Austroasiatic languages

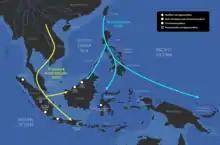
The Austroasiatic migration route began earlier than the Austronesian expansion, but later migrations of Austronesians resulted in the assimilation of the pre-Austronesian Austroasiatic populations.

A full genomic study by Lipson et al. (2018) identified a characteristic lineage that can be associated with the spread of Austroasiatic languages in Southeast Asia and which can be traced back to remains of Neolithic farmers from Mán Bạc in the Red River Delta in northern Vietnam, and to closely related Ban Chiang and Vat Komnou remains in Thailand and Cambodia respectively. This Austroasiatic lineage can be modeled as a sister group of the Austronesian peoples with significant admixture (ca. 30%) from a deeply diverging eastern Eurasian source (modeled by the authors as sharing some genetic drift with the Onge, a modern Andamanese hunter-gatherer group) and which is ancestral to modern Austroasiatic-speaking groups of Southeast Asia such as the Mlabri and the Nicobarese, and partially to the Austroasiatic Munda-speaking groups of South Asia ("e.g." the Juang). Significant levels of Austroasiatic ancestry were also found in Austronesian-speaking groups of Sumatra, Java, and Borneo.